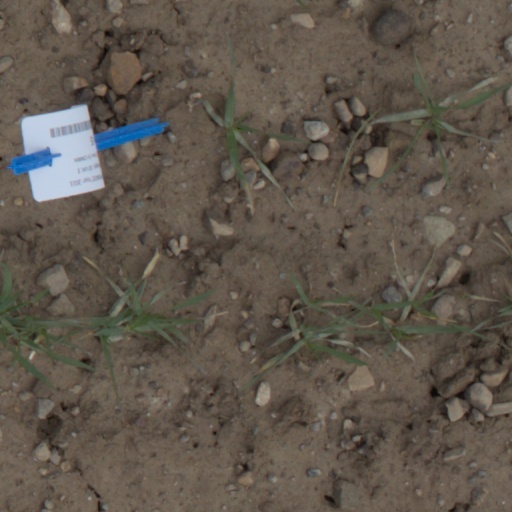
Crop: wheat